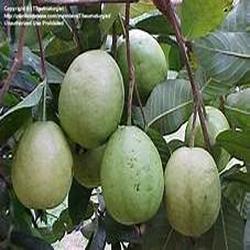
Label: Guava